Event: Nepal Earthquake
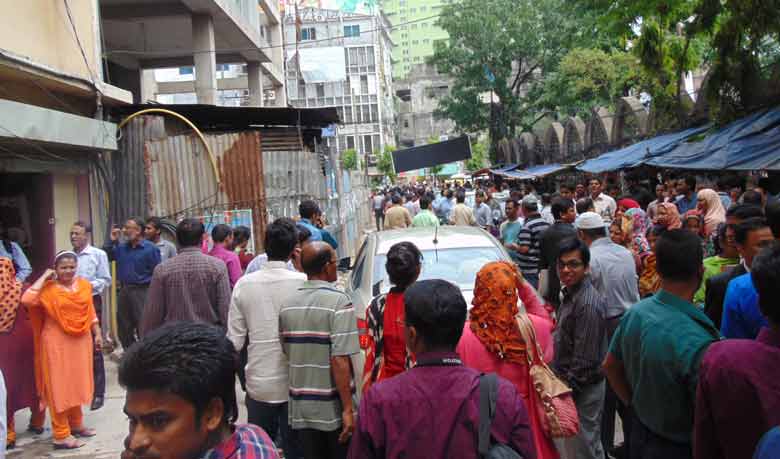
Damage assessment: no_damage